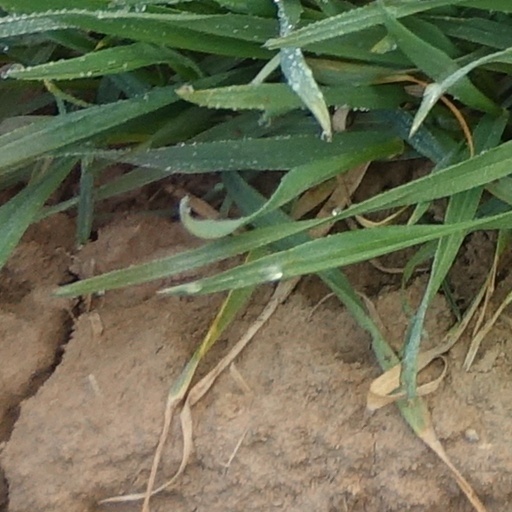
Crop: wheat